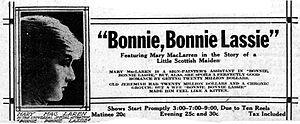
Bonnie, Bonnie Lassie est un film muet américain, réalisé par Tod Browning, sorti en 1919.